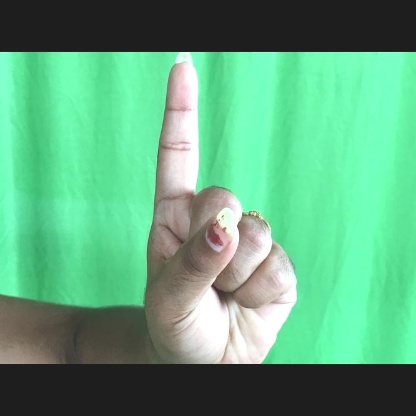
Mudra: Suchi